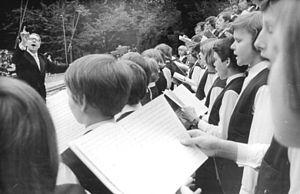
Hans-Joachim Rotzsch est un chef de chœur allemand, qui a conduit le Thomanerchor de 1972 à 1991 en tant que quinzième Thomaskantor depuis Johann Sebastian Bach. Il a aussi été chanteur ténor et professeur.